Halil Güven

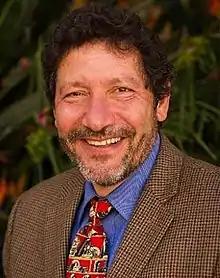

Halil Guven (Halil Güven, in Turkish) is a Cypriot-born professor, currently serving as the Dean of San Diego State University - Georgia. He was a Vice Dean of SDSU Georgia for four years before then and was one of the coordinators of the project at the time of its conception. Dr. Güven served as a Rector at three different universities in Turkey and in Cyprus. He served as the rector of Istanbul Bilgi University appointed in the academic year of 2009–2010, Eastern Mediterranean University (EMU), North Cyprus in 2004–2007, and Bahçeşehir University, Istanbul, Turkey in 1999–2003. He received his B.S. degree from Boğaziçi University (Istanbul, 1978), his M.S. degree from Mississippi State University on Fulbright Scholarship (1981), and his Ph.D. degree from University of Houston, in Mechanical Engineering(1983). Alongside his 20+ articles in energy systems in peer-reviewed journals, Güven has edited books and published book chapters on Globalization, Leadership, Clash of civilizations and Education. He speaks Turkish, English, and moderate Spanish and Greek.